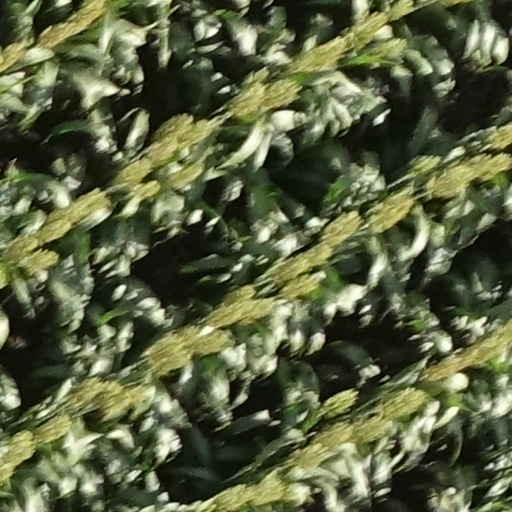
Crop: sorghum